Dominik Farnbacher

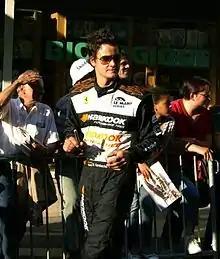
Farnbacher at Le Mans in 2010

Dominik Farnbacher (born 26 September 1984 in Ansbach) is a German sports car racing driver, and currently an SRT factory driver, driving an SRT Viper GTS-R in the Tudor United SportsCar Championship.